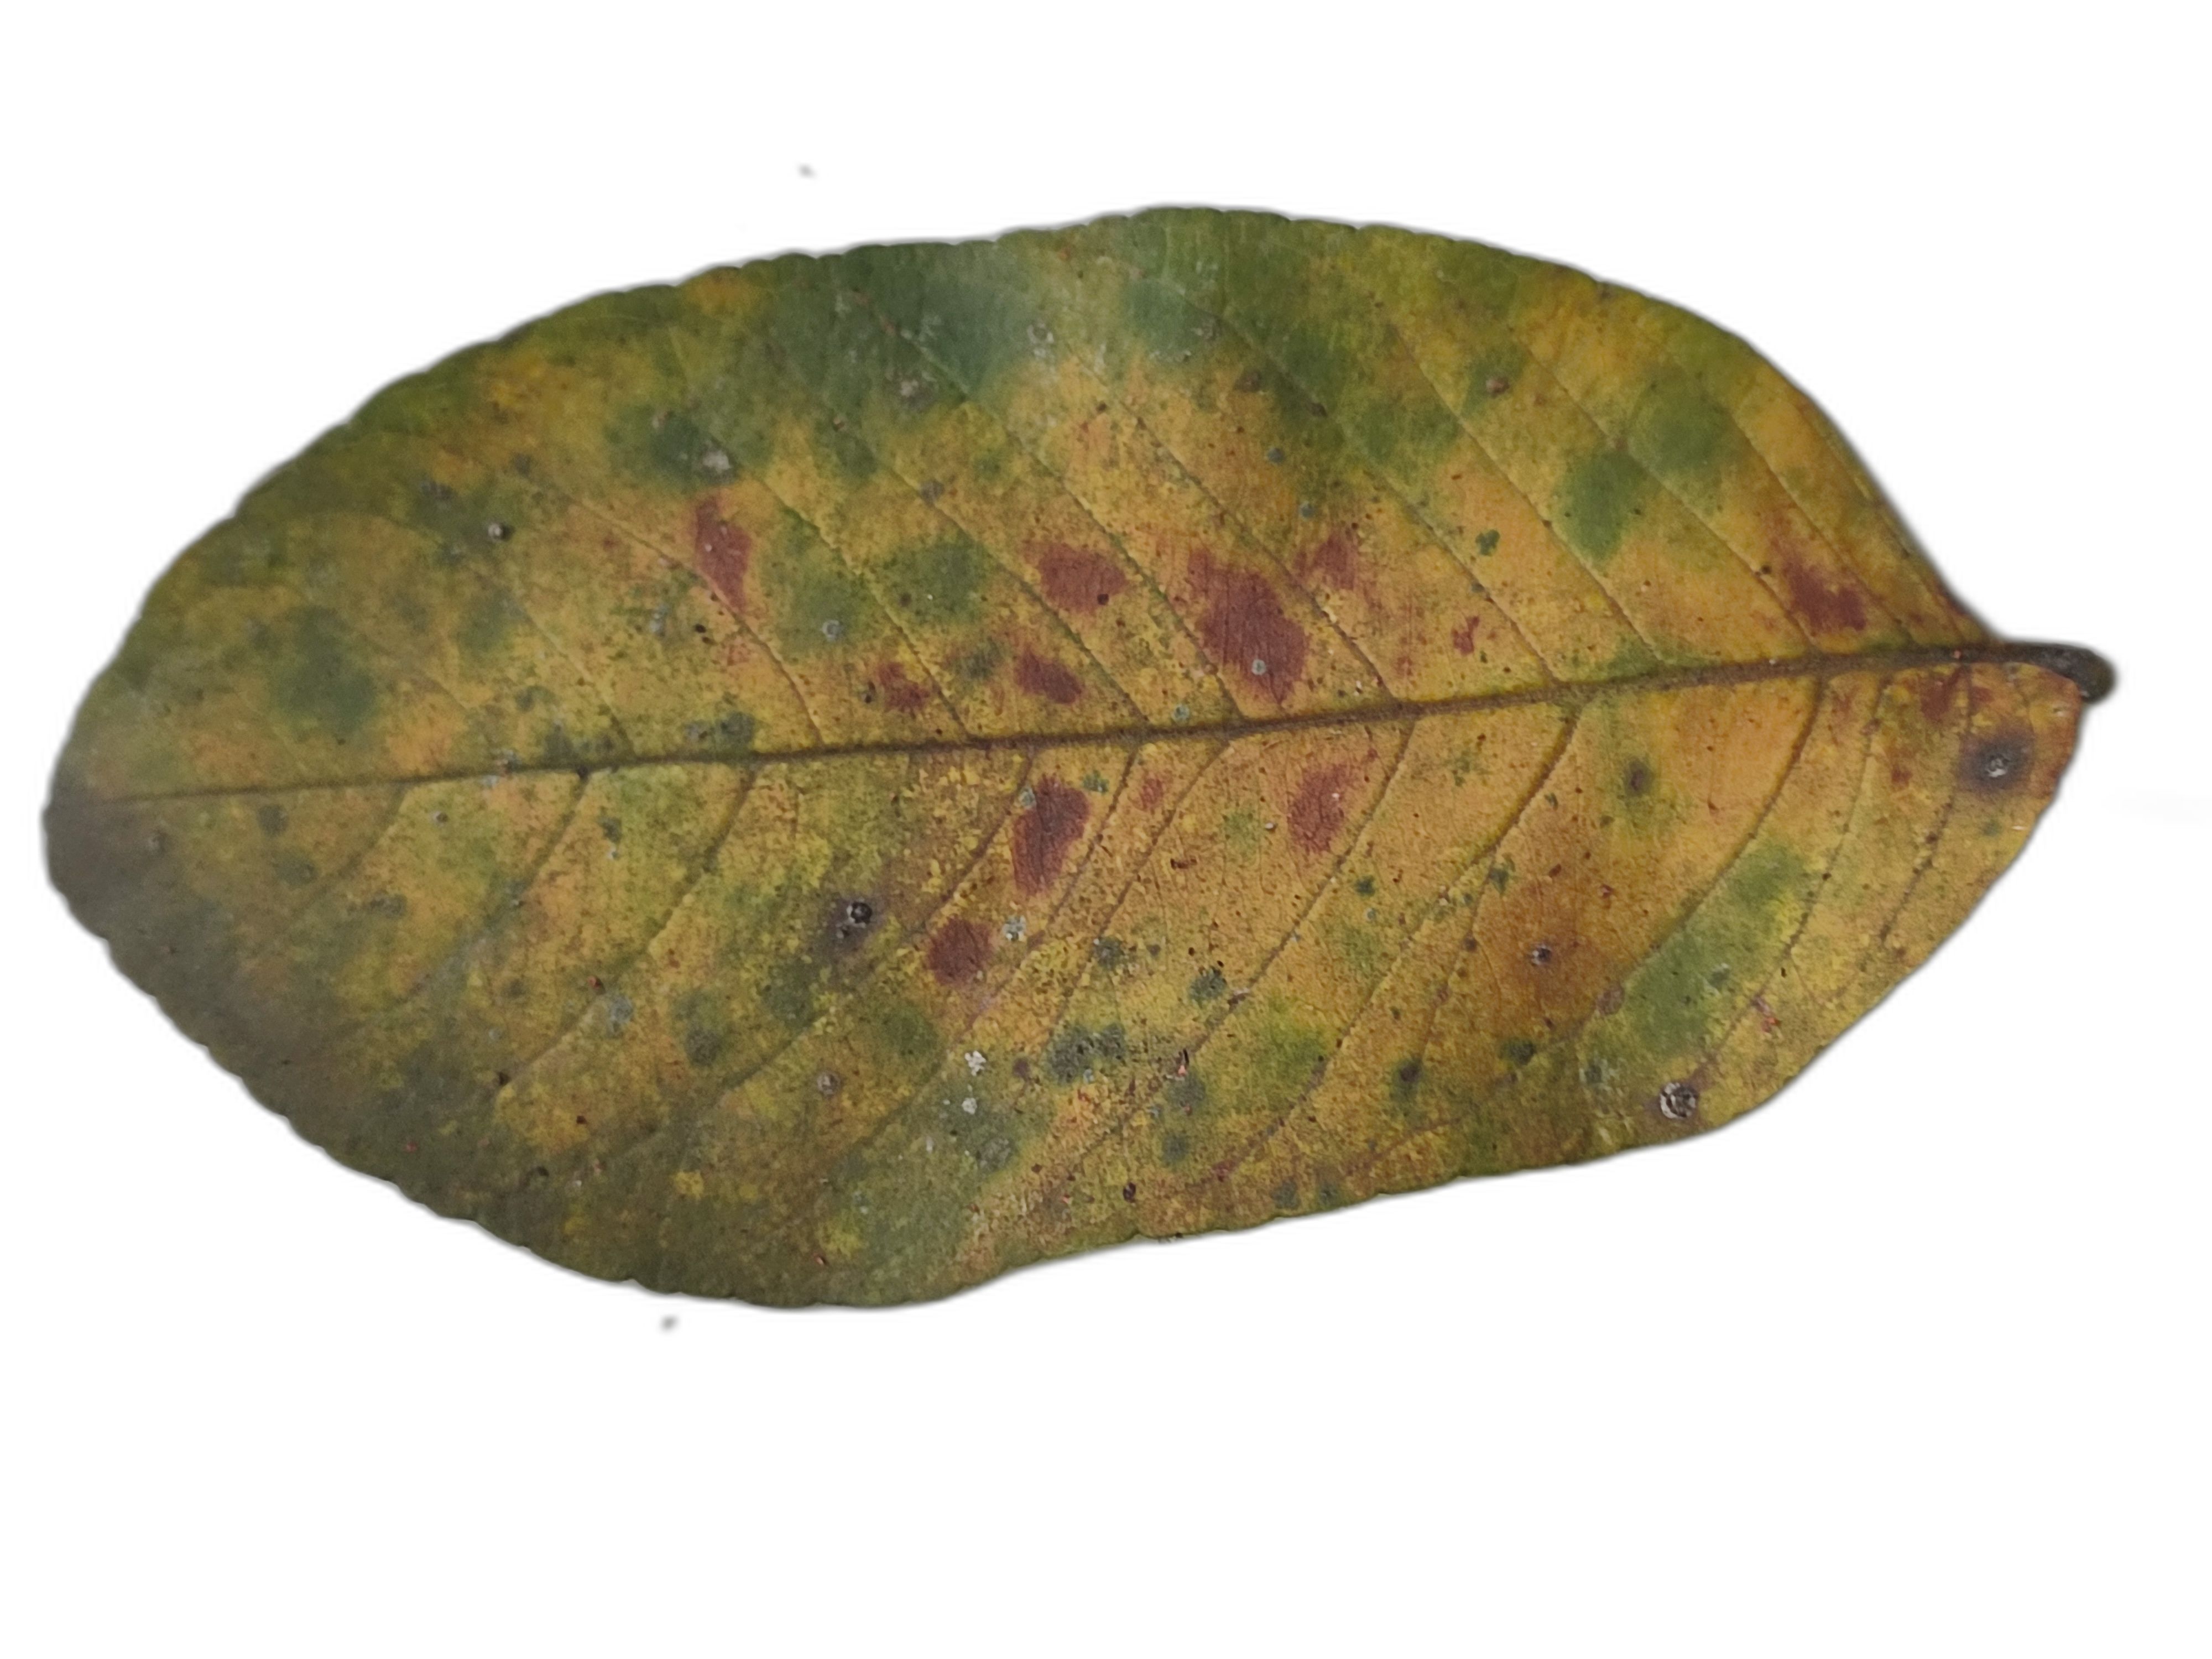
Plant part: leaf
Disease: Rust